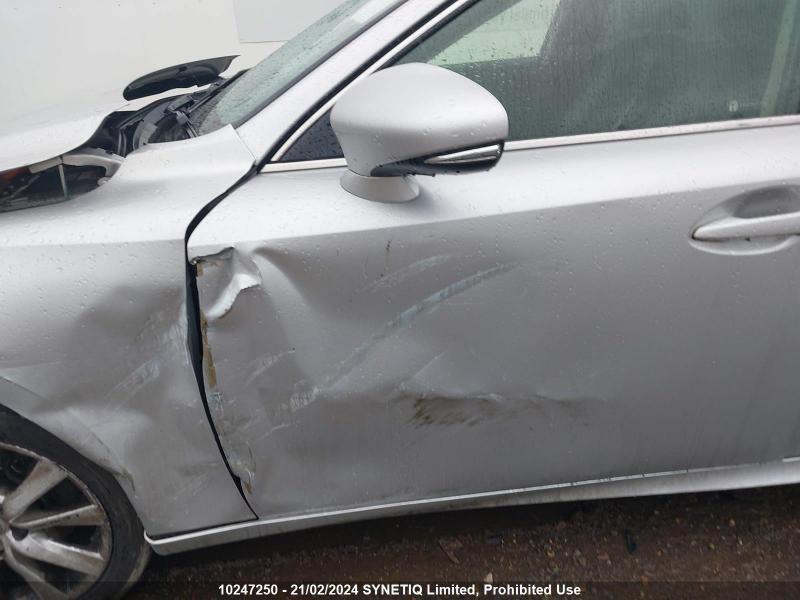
Aucun dommage détecté.
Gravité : aucun